Caterham 7 CSR

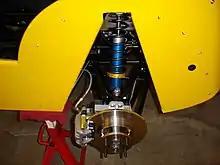

Both rear and front suspension were completely redesigned for the CSR. The front suspension has double wishbone, fully adjustable, inboard springs and dampers, improving aerodynamics. The rear suspension is also upgraded to a double wishbone, fully independent system, replacing the De Dion tube design.